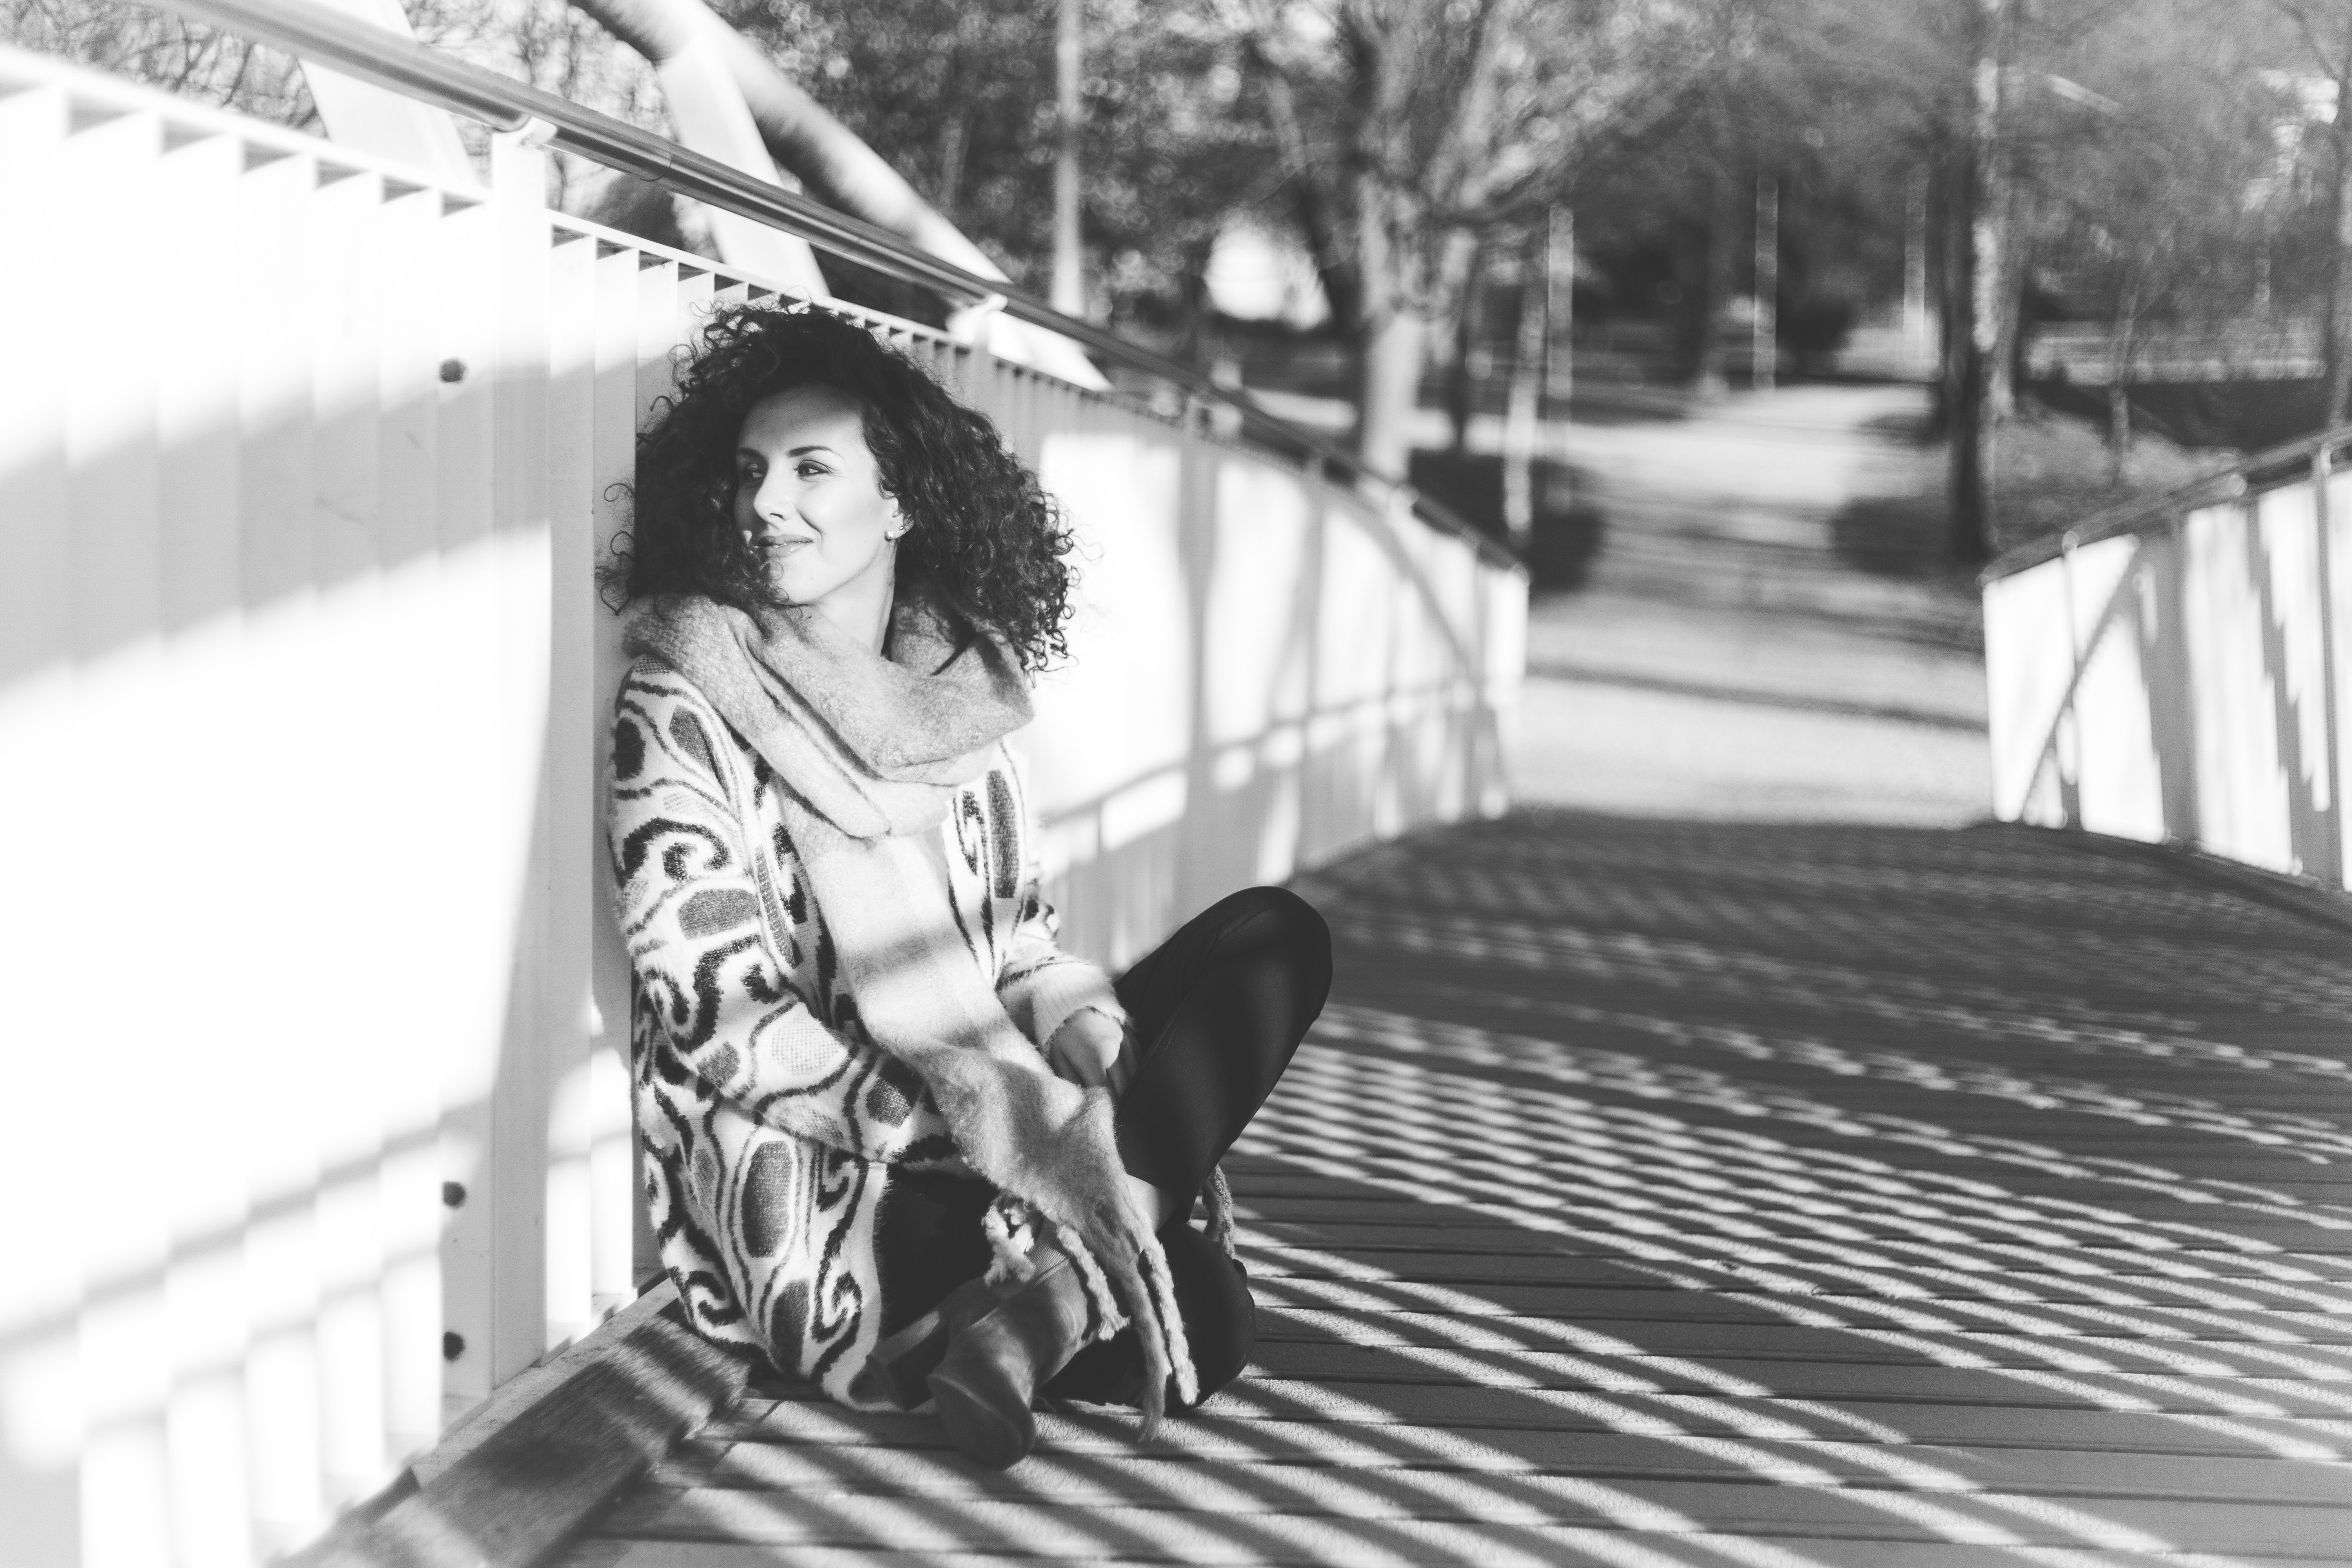
photograph, black, black and white, beauty, snapshot, monochrome photography, monochrome, photography, black hair, portrait photography, long hair, photo shoot, style, smile